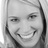
Emotion: happy